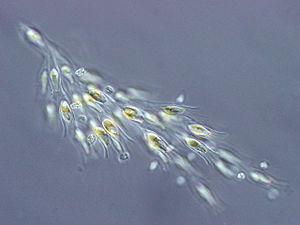
Les Chrysophyceae, ou Chrysophycées, sont une classe d’algues unicellulaires de couleur brun-jaune vivant souvent parmi le plancton en eau salée ou en eau douce. Leur couleur caractéristique est due aux pigments caroténoïdes qu'elles contiennent. Une chrysophycée possède généralement deux flagelles situés à l'une des extrémités de la cellule. Elles sont toutes photosynthétiques. Par exemple :
Dinobryon est un genre d'algues dorées de la famille des Dinobryaceae. Ces espèces vivent en eau douce et en colonies. Lorsque la colonie devient trop importante, elles peuvent se transformer en kystes résistants qui peuvent rester viables durant plusieurs dizaines d'années.